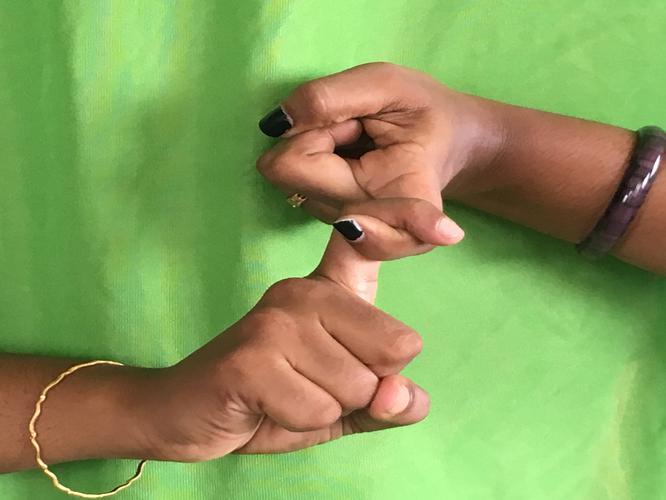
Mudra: Pasha
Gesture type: double_hand